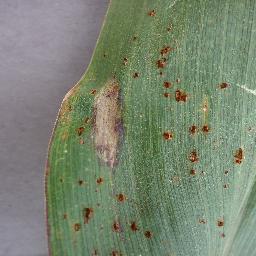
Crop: corn
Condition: (maize)_northern_blight